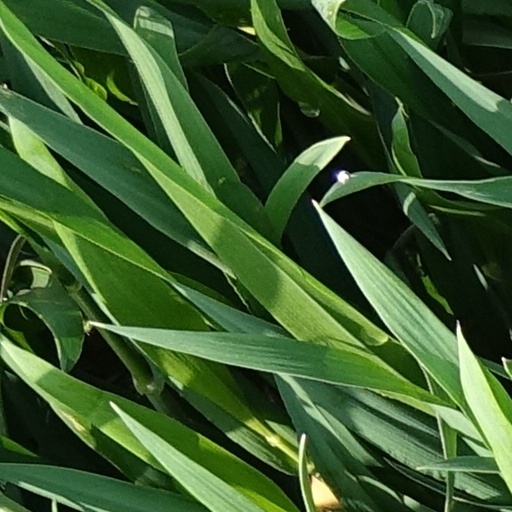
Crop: wheat